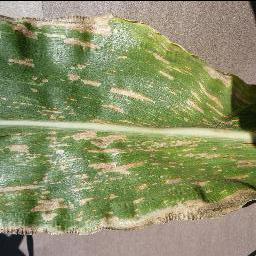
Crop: corn
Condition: (maize)_cercospora_spot_gray_spot